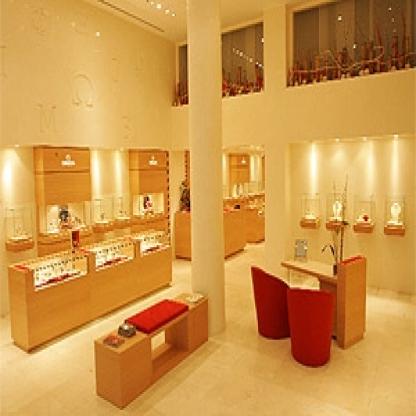
Scene: Indoor